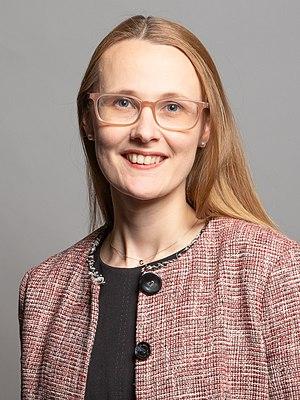
Catherine Jane Smith est une femme politique britannique du parti travailliste qui est député pour Lancaster et Fleetwood depuis 2015.
Le cabinet fantôme Starmer est le cabinet fantôme britannique nommé par le chef de l'opposition Keir Starmer à l'issue de son élection à la direction du Parti Travailliste. Il est constitué par des députés du Parti travailliste. Il fait face au gouvernement conservateur de Boris Johnson.